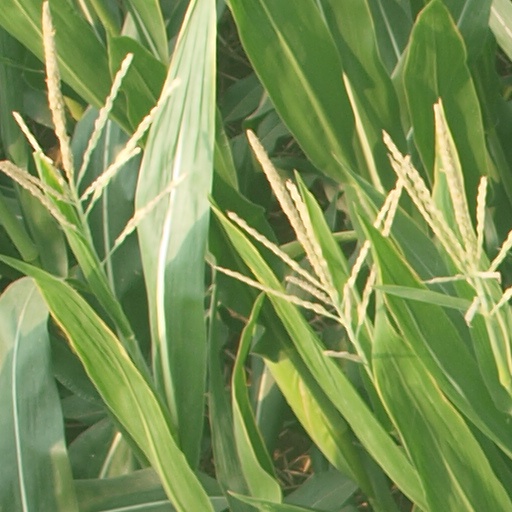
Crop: maize; corn